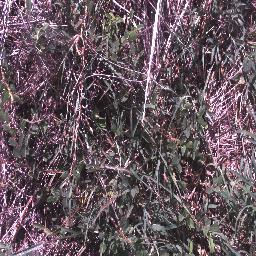
Label: negative